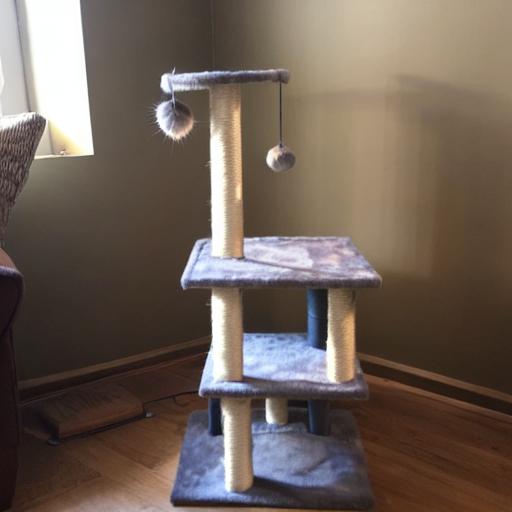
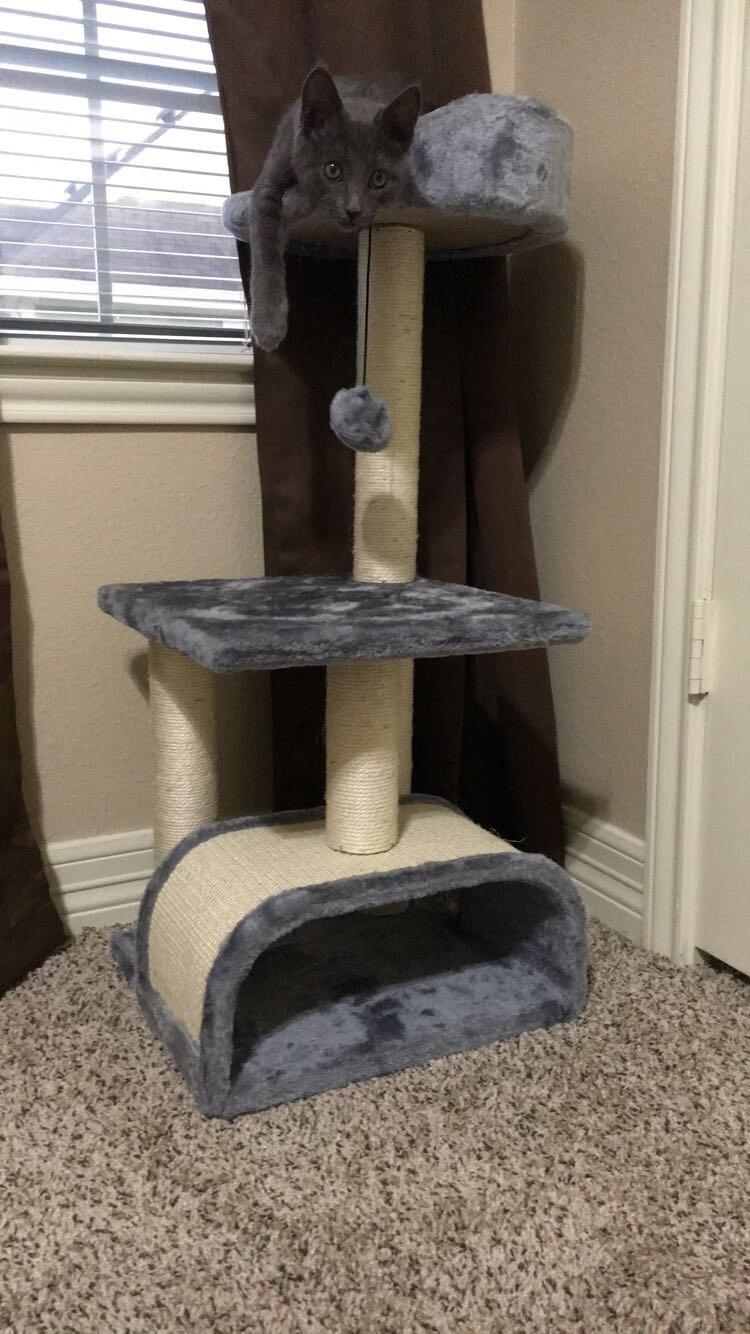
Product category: items_cat tree
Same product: no